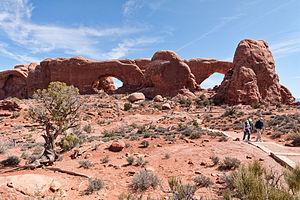
Le parc national des Arches est un parc national américain situé en Utah, dans l’ouest des États-Unis, non loin du parc national des Canyonlands. Il est connu pour sa grande concentration d’arches rocheuses naturelles, mais aussi par des falaises et buttes travaillées par l'érosion.